Global Women's Strike

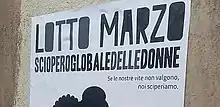
Poster of a demonstration connected to the 8 March 2017 strike in Turin (Italy).

Women and girls perform nearly two-thirds of the work in most given households. This work includes physical labor such as washing dishes, doing laundry, vacuuming, etc. but also emotional labor such as sending out birthday cards, organizing family vacations, preparing for holidays, etc. Much of this work in the household, while at times is referred to as a "second shift," remains unpaid. It is also not included in a country's gross national product or gross domestic product, although women's unpaid labor is estimated at nearly $11 trillion. Many of the women engaged in this campaign argue that a large portion of this problem can be traced back to the military-industrial complex. Over $1 trillion a year is spent on the military worldwide, owing a large portion of this spending to the United States. If 10% of this money was circulated back into the community, it could be used to provide essentials for living: water, basic health care, sanitation, nutrition programs, literacy programs, minimum wage. The Global Women's Strike, which is a result of the International Wages for Housework Campaign started by Selma James in 1972, seeks the recognition and payment for all caring work and the return of military spending to the community through a policy of "Invest in Caring, Not Killing".